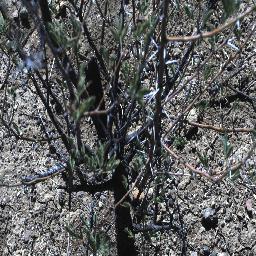
Label: prickly_acacia